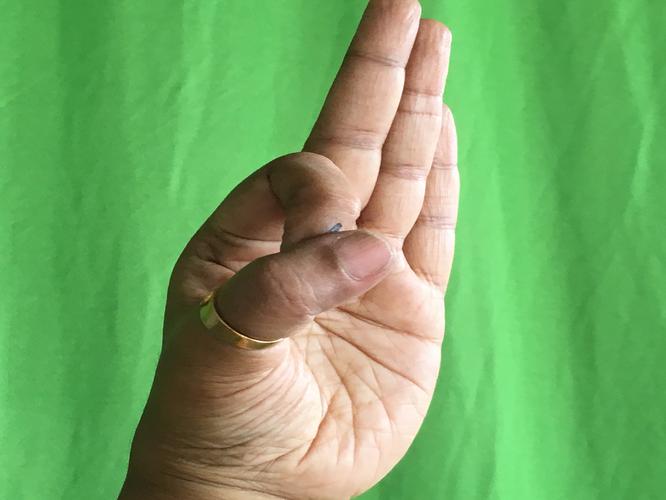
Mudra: Aralam
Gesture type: single_hand